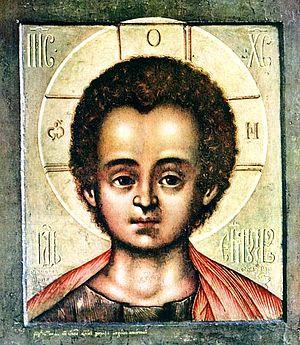
La barbe est l’ensemble des poils recouvrant le menton, les joues, la mâchoire ainsi que l'extérieur des lèvres de l'homme et de l'adolescent.
Jésus-Christ Emmanuel, ou Le Sauveur-Emmanuel ou encore Emmanuel est un type d'icône représentant Jésus-Christ adolescent.